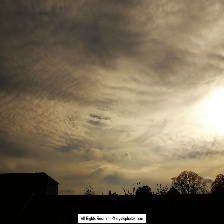
Cloud type: Altocumulus